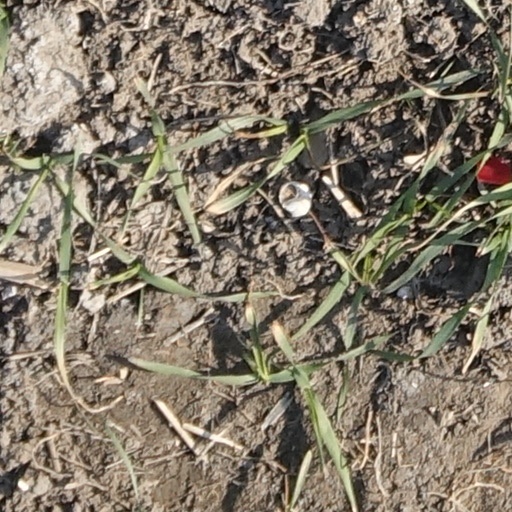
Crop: wheat